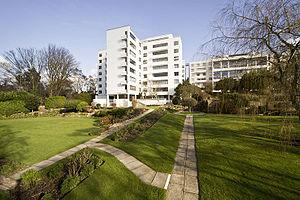
L'Architecture moderne ou Mouvement moderne naît du passage progressif de la campagne à la ville dans un contexte de changements techniques, sociaux et culturels liés à la révolution industrielle. Les conséquences se font sentir dans la construction et l'urbanisme entre la fin du XVIIIᵉ siècle et le début du XIXᵉ siècle et plus précisément dans l'après guerre après Waterloo. Puis une ligne cohérente de pensée se produit pour la première fois en Angleterre avec William Morris en 1860 mais le point crucial du processus qui met la théorie et la pratique face à la réalité est atteint par Walter Gropius en 1919 quand il ouvre le Bauhaus de Weimar. C'est à ce moment que l'on peut parler au sens strict du terme de mouvement moderne.